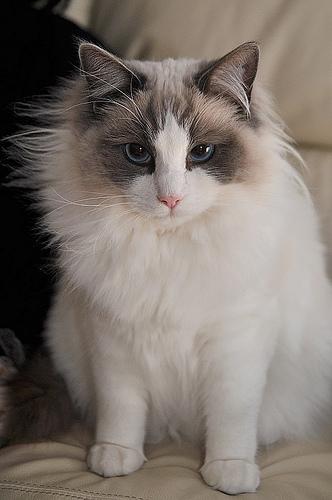
Breed: Ragdoll